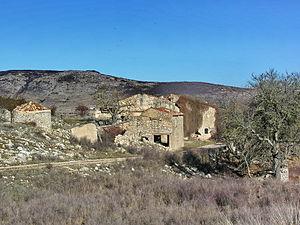
Camp de Canjuers
Une bastide est au sens premier une exploitation agricole appartenant à la bourgeoisie, et au sens dérivé une maison de maître au XIXᵉ siècle.